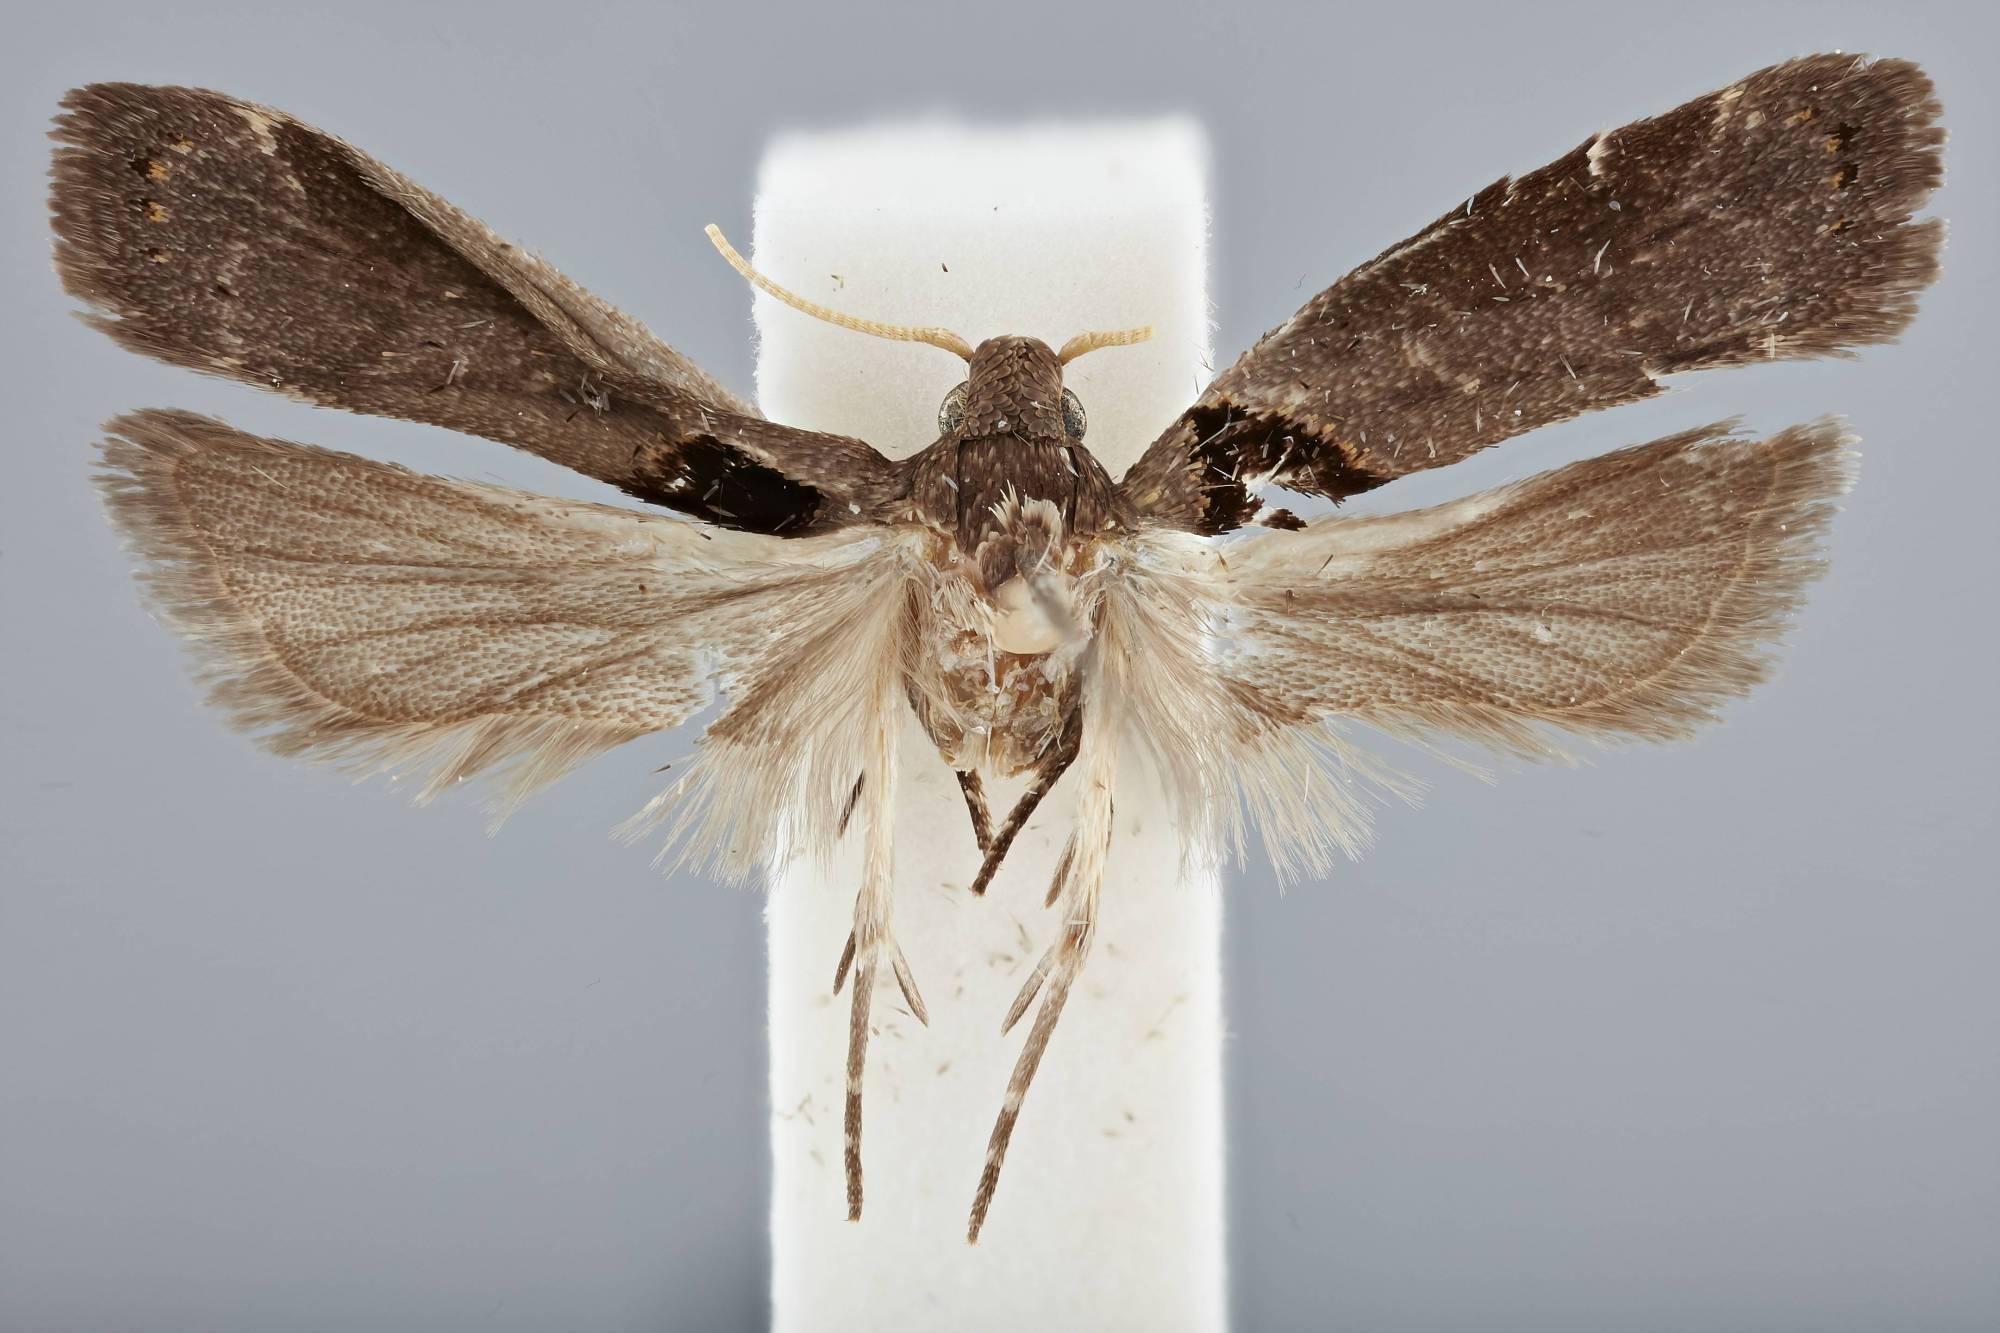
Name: Compsolechia vittatiella
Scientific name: Compsolechia vittatiella Adamski, 2009
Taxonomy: Animalia, Arthropoda, Insecta, Lepidoptera, Glossata, Gelechiidae, Anacampsinae
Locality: Estación de Biologia Chamela, Universidad Nacional Autónomia de México, Jalisco, Mexico
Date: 3 Jul 2004